Jewel of the Sahara

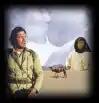
United States theatrical poster

Jewel of the Sahara is a 2001 short comedy film starring Gerard Butler, Clifford David as the old Francois Renard and Peter Franzén as the young Francois Renard. The short film is directed by Ariel Vromen, who also wrote the screenplay, was the executive producer, and edited the film. The film was made by Keyser Productions.